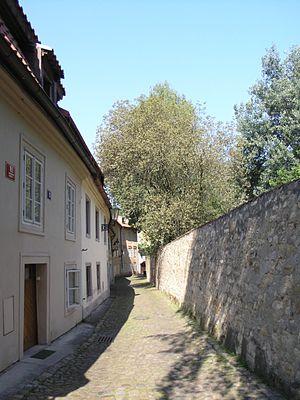
Nový Svět, est un petit quartier de Prague, situé dans le quartier de Hradčany à Prague 1. Il se trouve au nord-ouest du château de Prague, près des anciens murs de la ville, dans le voisinage de la rue éponyme. C'est un endroit très pittoresque avec ses rues étroites et pavées, ses vieux réverbères, ses placettes et ses petites maisons colorées, qui en font un lieu très touristique.